Najm al-Din Kubra

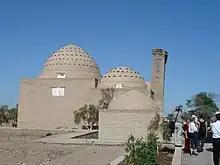
Najm ad-Din al-Kubra Mausoleum in Konye-Urgench, Turkmenistan

Born in 540/1145 in Khiva, Najmuddin Kubra began his career as a scholar of hadith and kalam. His interest in Sufism began in Egypt where he became a murid of Ruzbihan Baqli, who was an initiate of the Uwaisi. After years of study, he abandoned his exploration of the religious sciences and devoted himself entirely to the Sufi way of life.